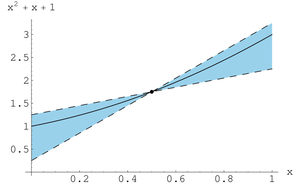
En mathématiques et en informatique, l'arithmétique des intervalles est une méthode de calcul consistant à manipuler des intervalles, par opposition à des nombres, dans le but d'obtenir des résultats plus rigoureux. Cette approche permet de borner les erreurs d'arrondi ou de méthode et ainsi de développer des méthodes numériques qui fournissent des résultats fiables. L'arithmétique des intervalles est une branche de l'arithmétique des ordinateurs.